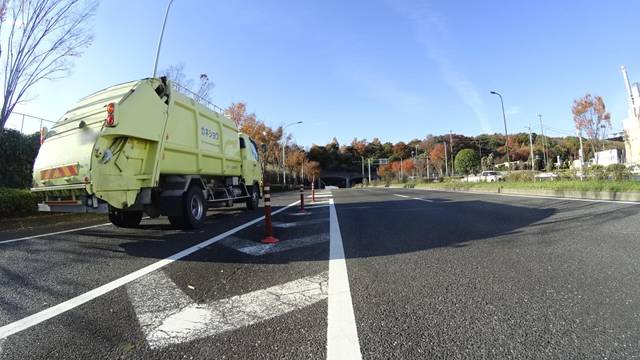
Region: Japan
Coordinates: 35.602, 139.385